1942 Rose Bowl

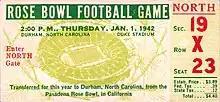
A game ticket featuring the text: Rose Bowl Football Game. 2:00 P.M., Thursday, Jan. 1, 1942. Durham, North Carolina. Duke Stadium. Enter North Gate. Transferred for this year to Durham, North Carolina, from the Pasadena Rose Bowl, in California. NORTH Sec. 19 Row X Seat 23. The ticket's price is $4.40, and behind all the text is an illustration of an aerial view of the Rose Bowl Stadium in Pasadena.

Pacific Coast champion Oregon State was responsible for selecting and inviting the opposing team. Top-ranked Minnesota was the first choice, but the Western Conference (today's Big Ten Conference) did not permit their teams to play in bowl games until the 1946 agreement between the Big Nine and PCC. Duke was a logical second choice, but Coach Wallace Wade had rubbed a lot of Californians the wrong way due to his antics following his 7–3 loss in the 1939 Rose Bowl. The southern California media championed Missouri or Fordham. Oregon State responded by inviting Fordham, who they had beaten in their 1933 Ironmen year. Unknown to Oregon State, both Fordham and Missouri had received take-it-or-leave-it offers from the Sugar Bowl before their invite to the Rose Bowl, and each had accepted the offer. Unable to invite their three first choices, the Beavers settled on second-ranked and undefeated Duke, much to the chagrin of Southern California, which was announced on December 1, 1941. Duke's defense had not allowed more than 14 points all year. The Blue Devils were averaging a 30-point victory every time they took the field. In each game, the Blue Devils won by at least 13 points. The Blue Devils were on an 11-game winning streak, having gone since their 1939 Rose Bowl defeat.